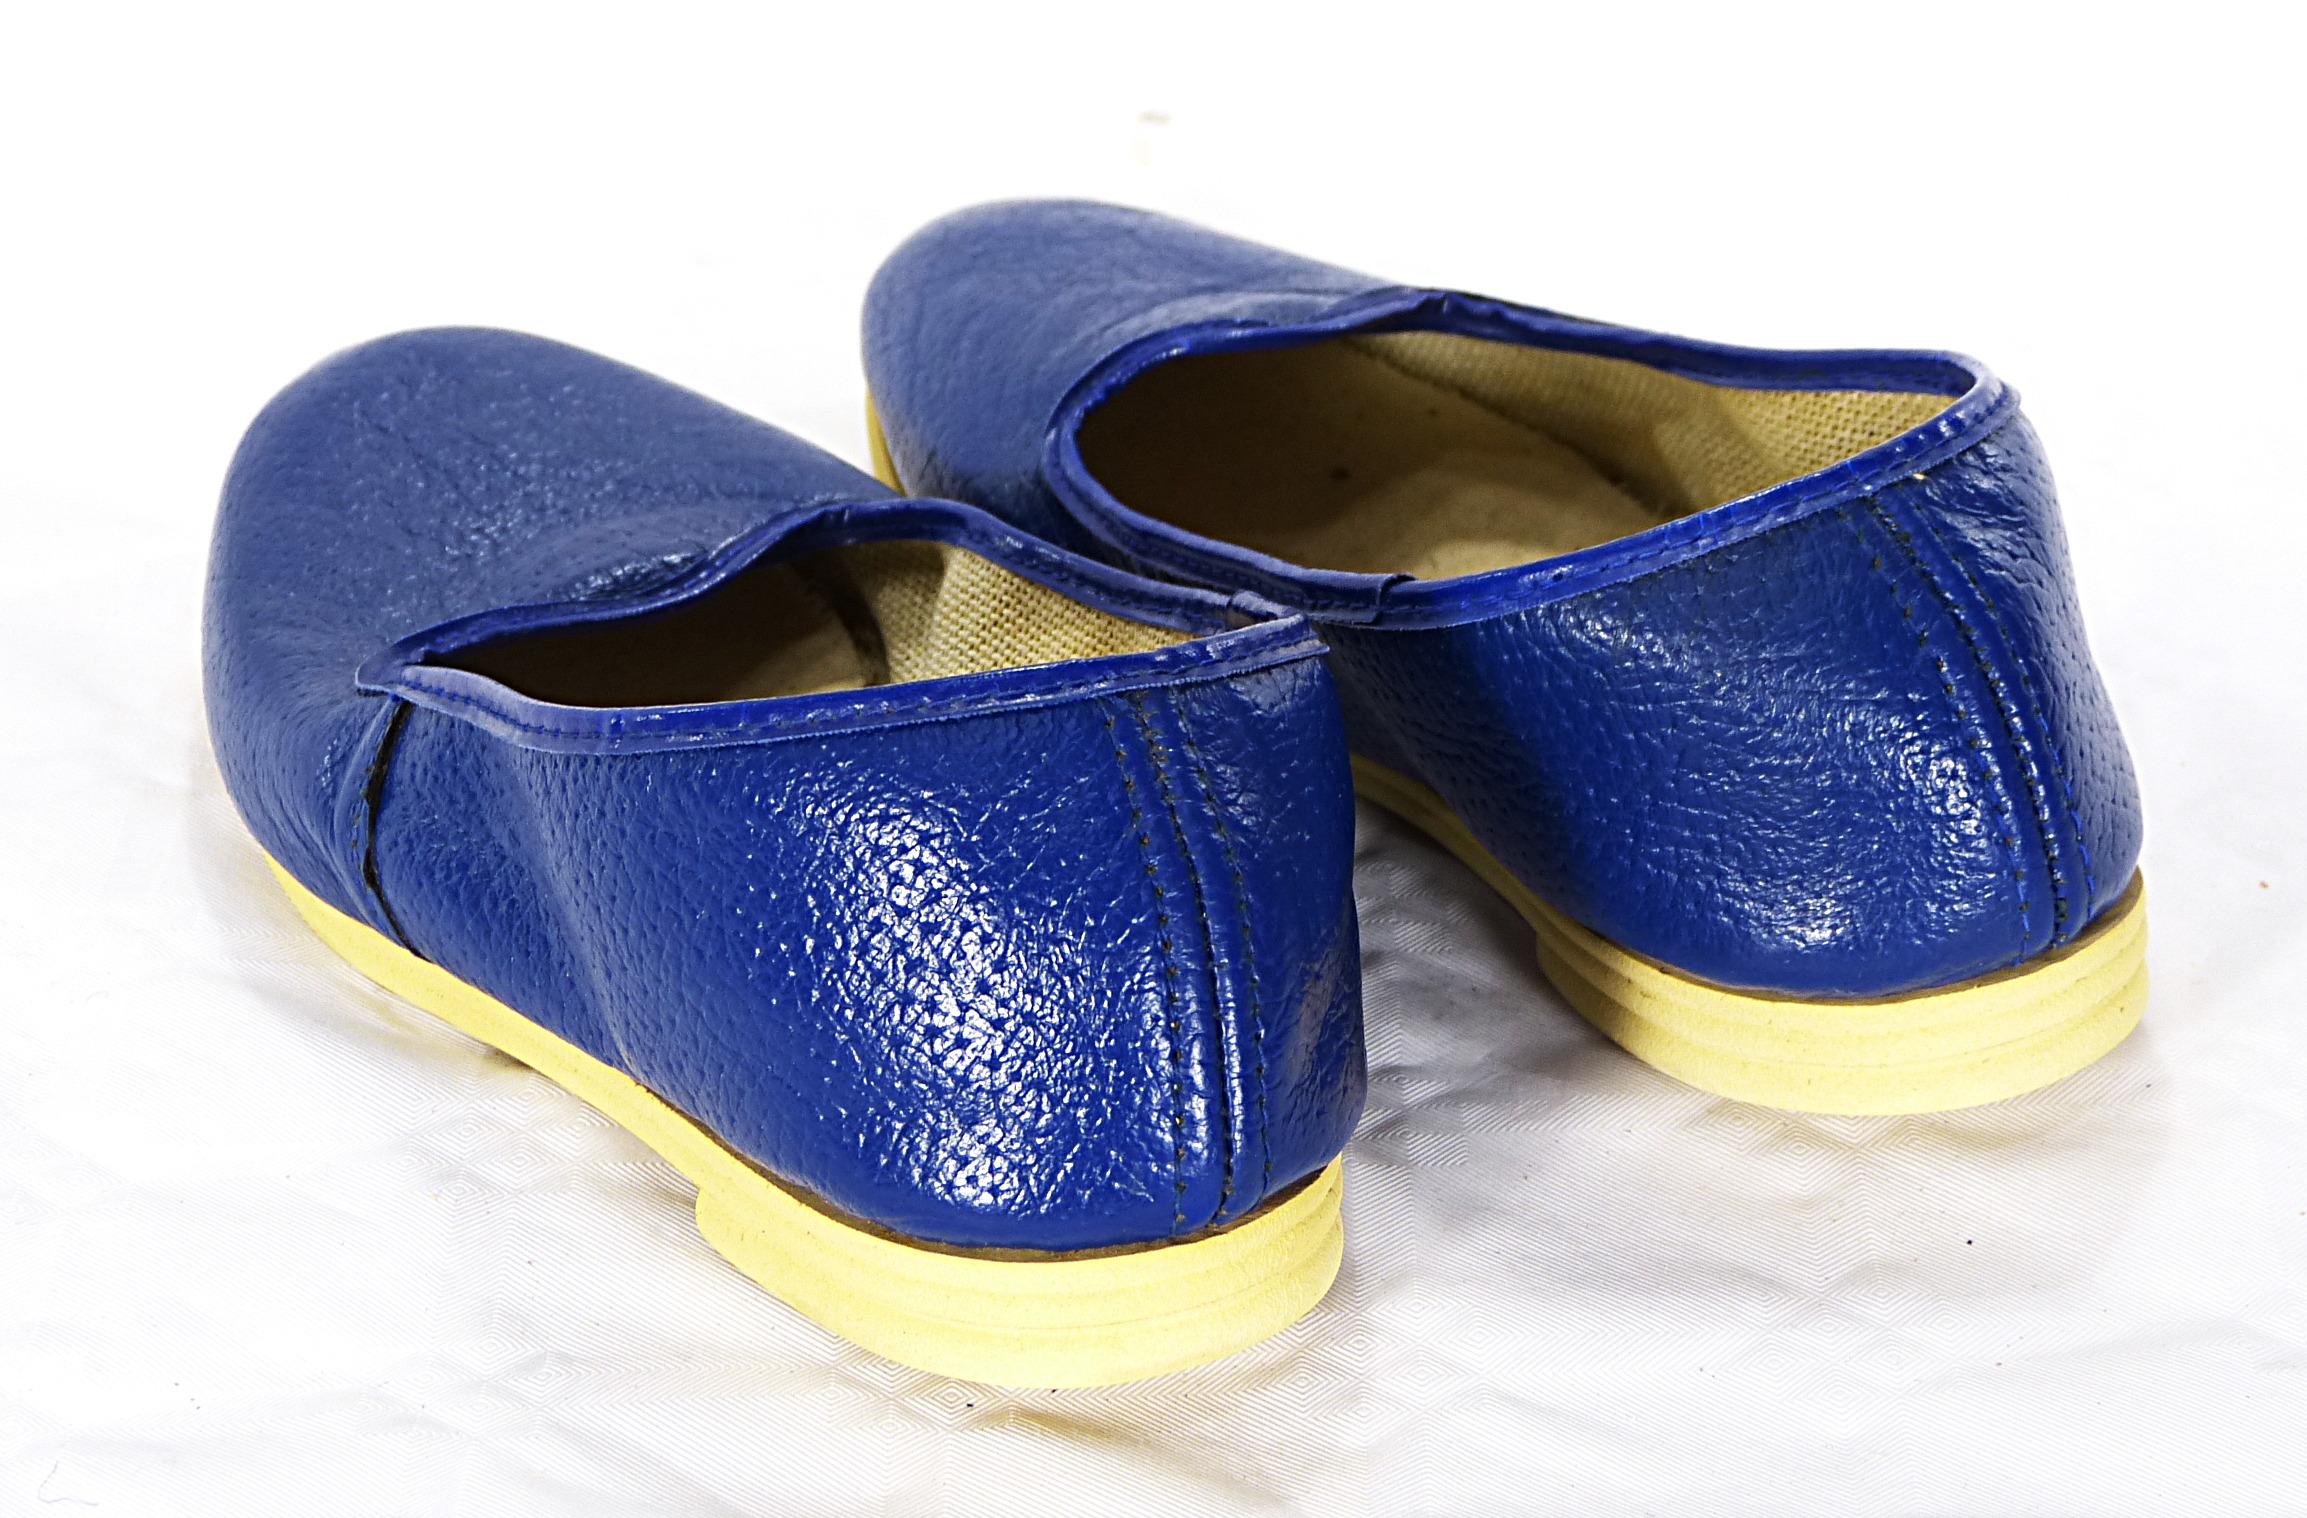
shoe, leather, feet, blue, yellow, product, textile, shoes, sneakers, footwear, slippers, cobalt blue, outdoor shoe, electric blue